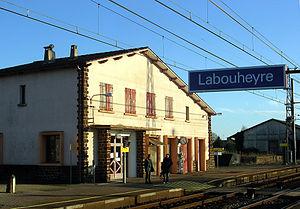
Labouheyre (Landes, Aquitaine, France) - Gare de Labouheyre.
La gare de Labouheyre est une gare ferroviaire française située sur la commune de Labouheyre, sur la Ligne Bordeaux - Irun.